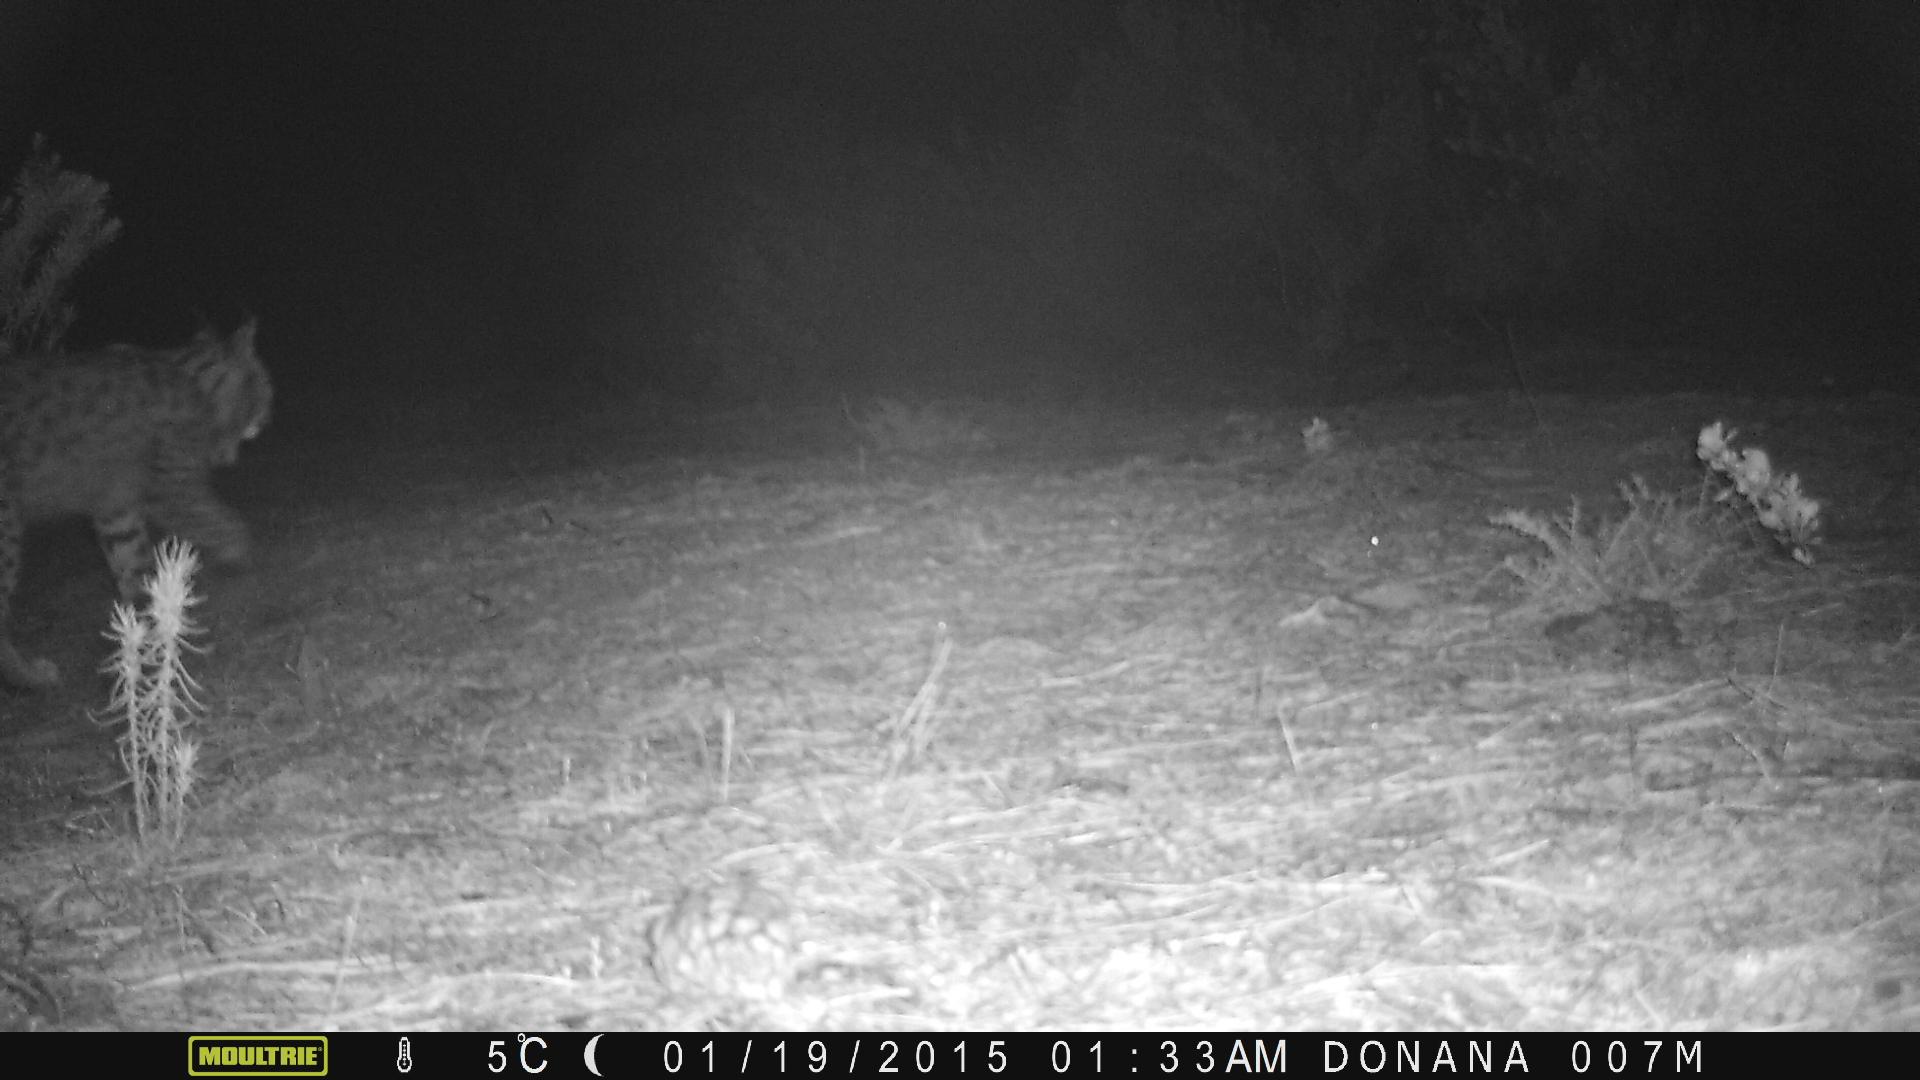
Species: Lynx pardinus